Irving Rosenwater

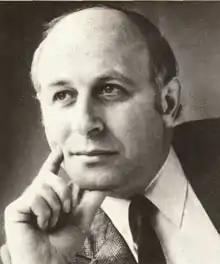
Irving Rosenwater

Irving Rosenwater (11 September 1932 – 30 January 2006) was an English cricket researcher and author whose best-known work was "Sir Donald Bradman - A Biography" (1978).